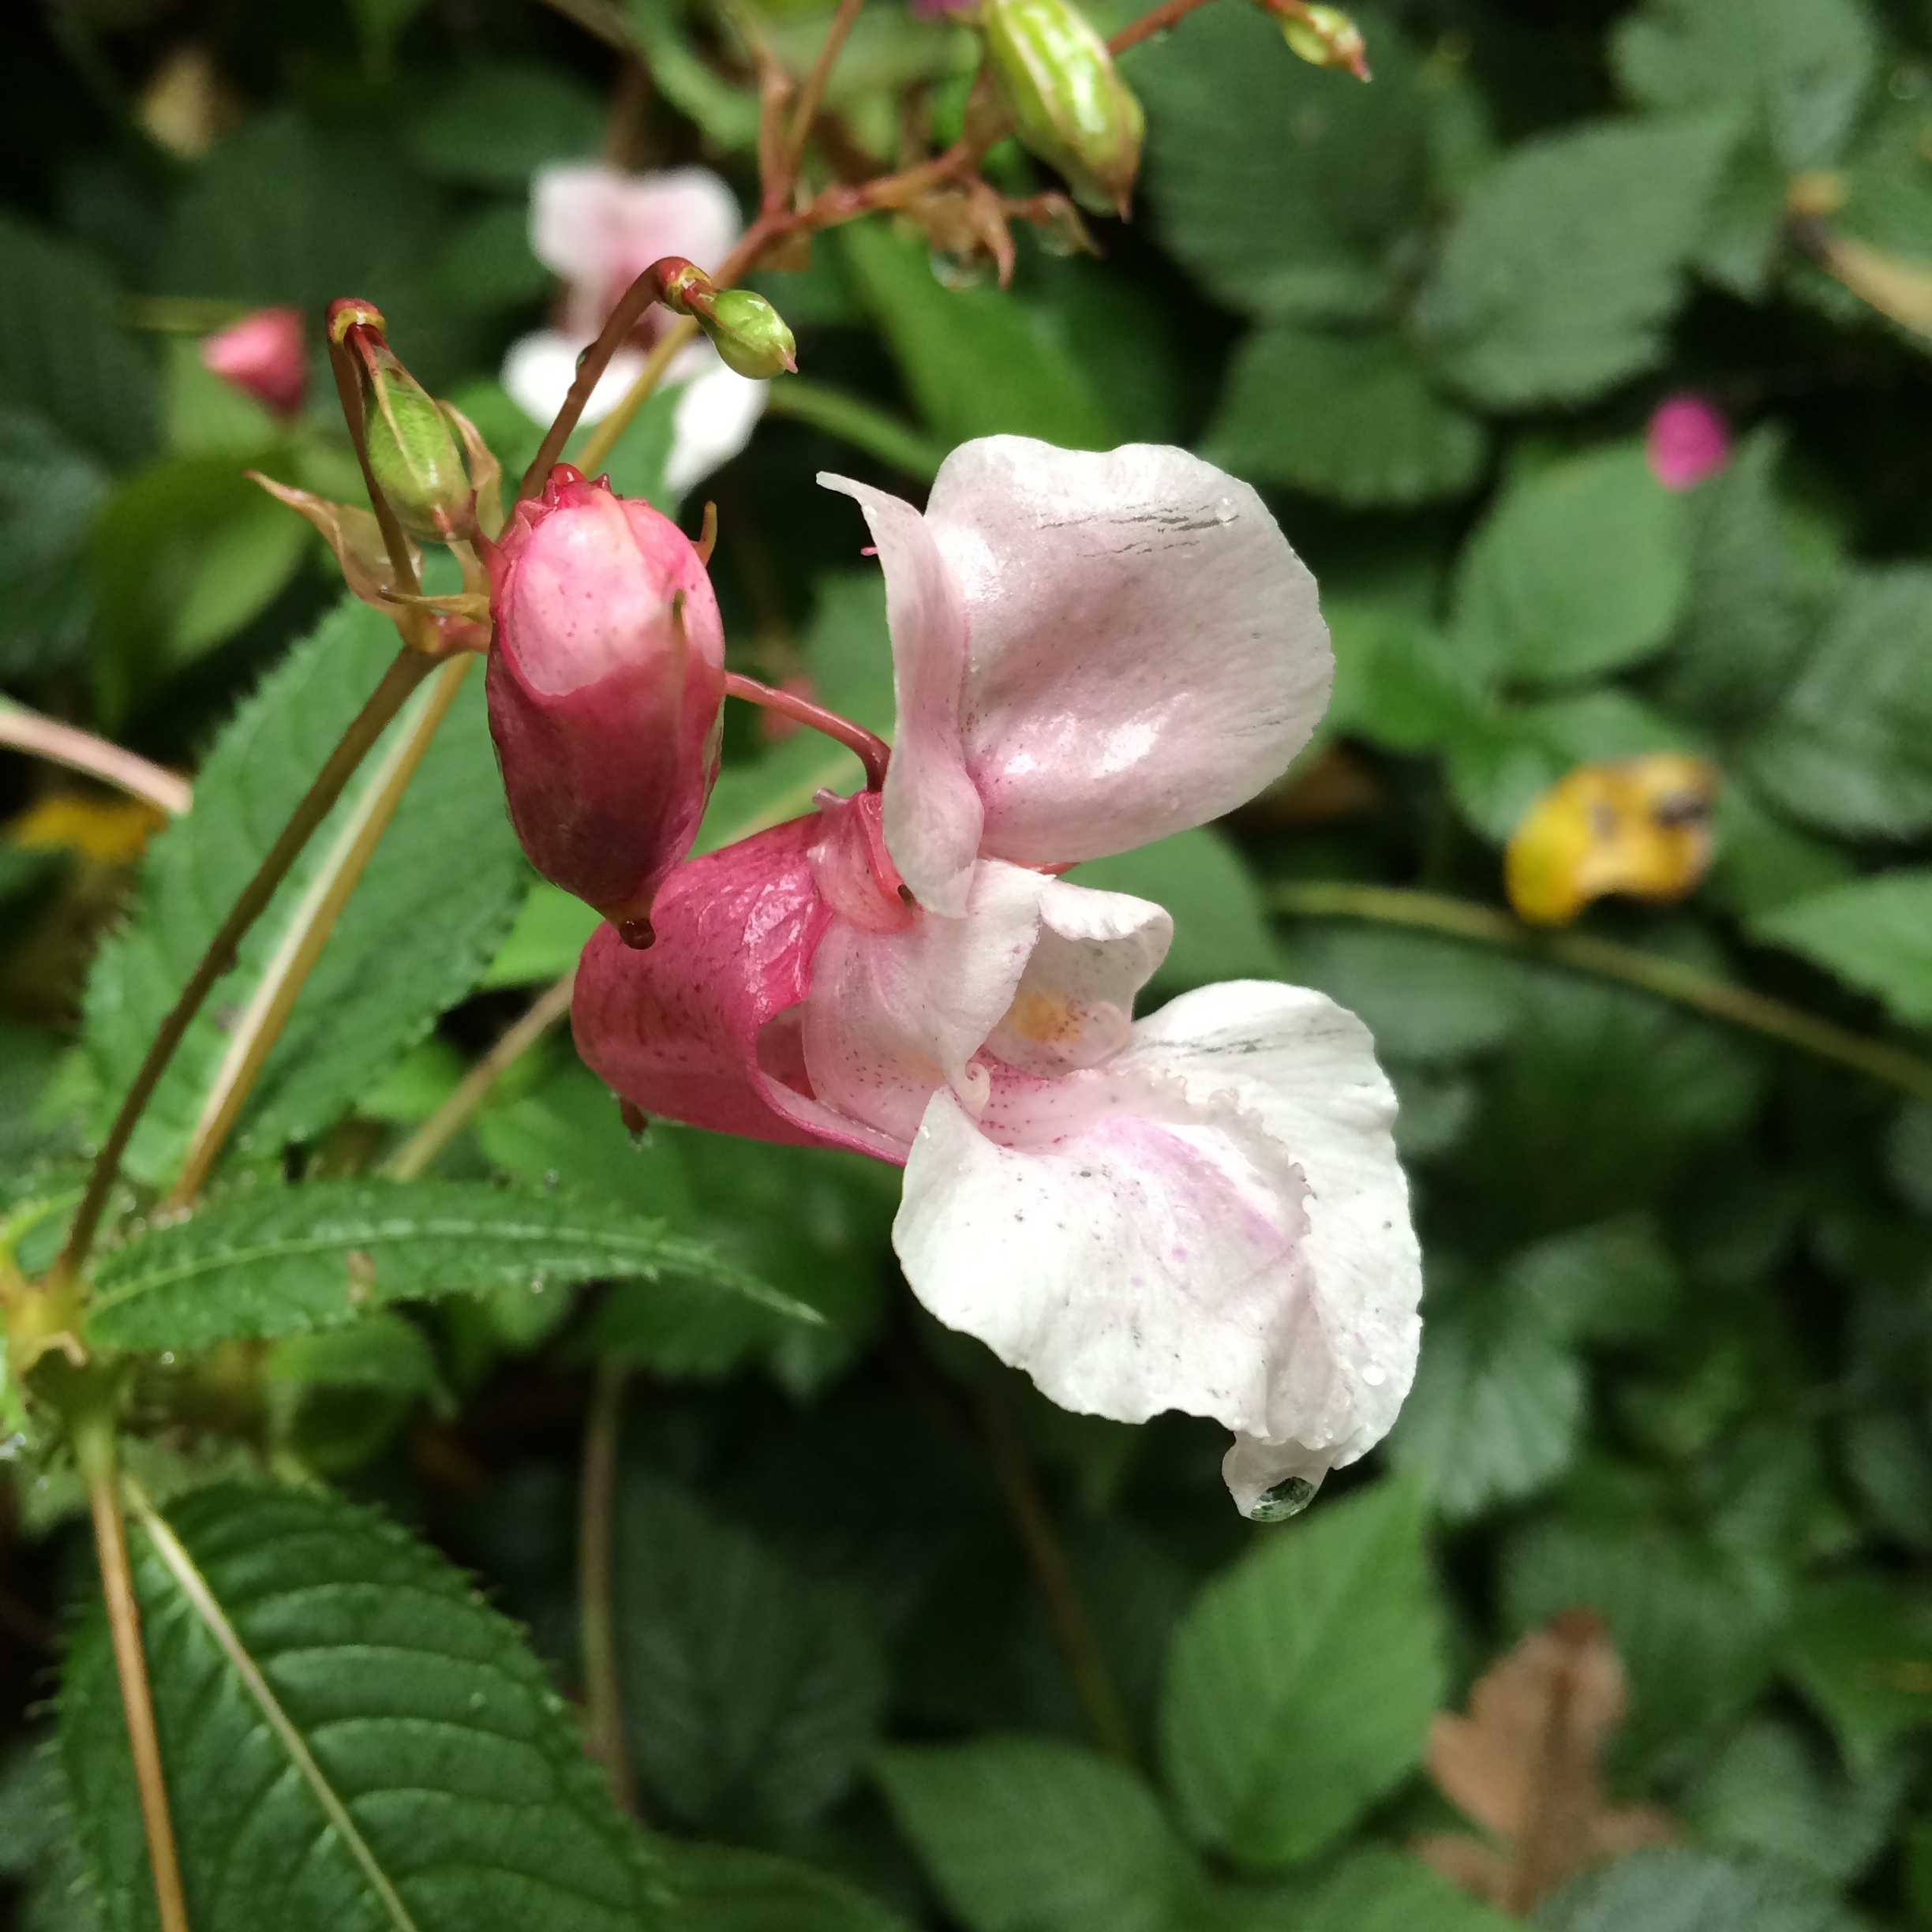
blossom, plant, leaf, flower, petal, bloom, rose, produce, botany, pink, flora, wildflower, wild flowers, shrub, flowering plant, rose family, balsam, land plant